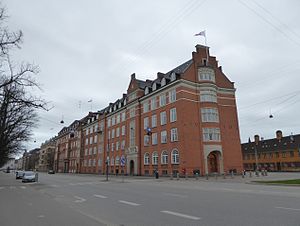
Nordisk Gjenforsikrings Selskab
Nordisk Gjenforsikrings Selskabs tidligere bygning ved Grønningen.
Nordisk Gjenforsikrings Selskab A/S var et dansk forsikringsselskab, stiftet 20. juni 1894. Firmaet havde adresse på Grønningen 23, København i en bygning fra 1910, tegnet af Axel Preisler. Firmaet blev senere overtaget af Baltica og indgår nu i Swiss Re.